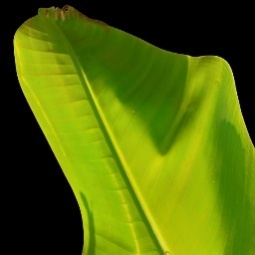
Label: Calcium